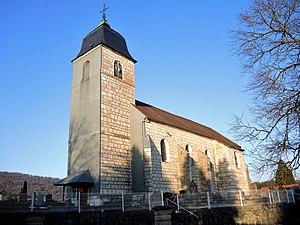
Eglise de Dammartin-les-Templiers. Doubs
Dammartin-les-Templiers est une commune française située dans le département du Doubs en région Bourgogne-Franche-Comté. Les habitants se nomment les Templinois et Templinoises.